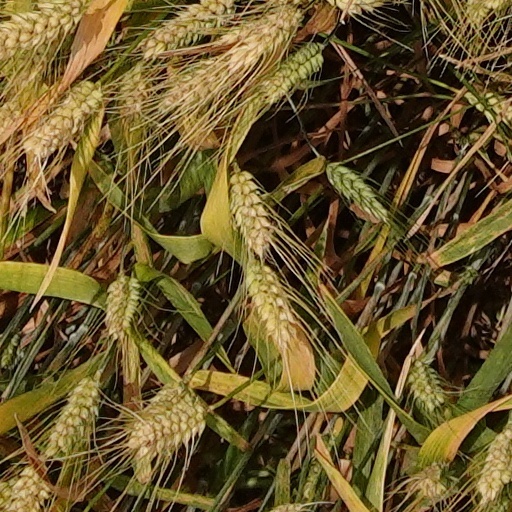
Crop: wheat